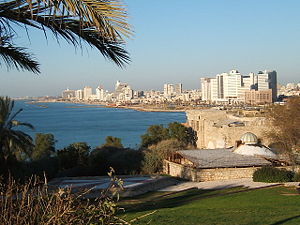
Byer i Israel / Galleri
"Følgende liste over byer i Israel er baseret på registre hos Israels Statistiske Centralbureau. Før indførelsen af Israels lokalstyresystem, kunne et urbant område få bystatus når indbyggertallet var over 20.000. Udrykket ""by"" refererer generelt ikke til lokalstyrer eller byområder, selv om en defineret by ofte inkluderer indbyggerne i et urbant område eller en forstad. 75 israelske kommuner har status ""by"".